Express trains in India

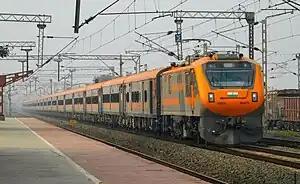
Amrit Bharat Express

Indian Railways Operates various classes of . The trains are classified basis average speed and facilities with express trains having fewer halts, priority on rail network and faster average speed. The trains are identified by five digit numbers with train-pairs traveling in opposite directions usually labelled with consecutive numbers. Express trains often have specific unique names for easy identification. Rajdhani Express introduced in 1969 were the first trains to reach speeds of up to . Shatabdi Express, introduced in 1988, are capable of running at a maximum speed of . In 2019, Vande Bharat Express was launched with self-propelled EMU train-sets capable of reaching maximum speed of with operational speeds restricted to . A non-airconditioned semi-high speed train-set hauled by two modified WAP-5 locomotives was launched as Amrit Bharat Express. A high-speed rail line is under-construction between Mumbai and Ahmedabad which will become the first true high-speed rail line when completed in 2026.